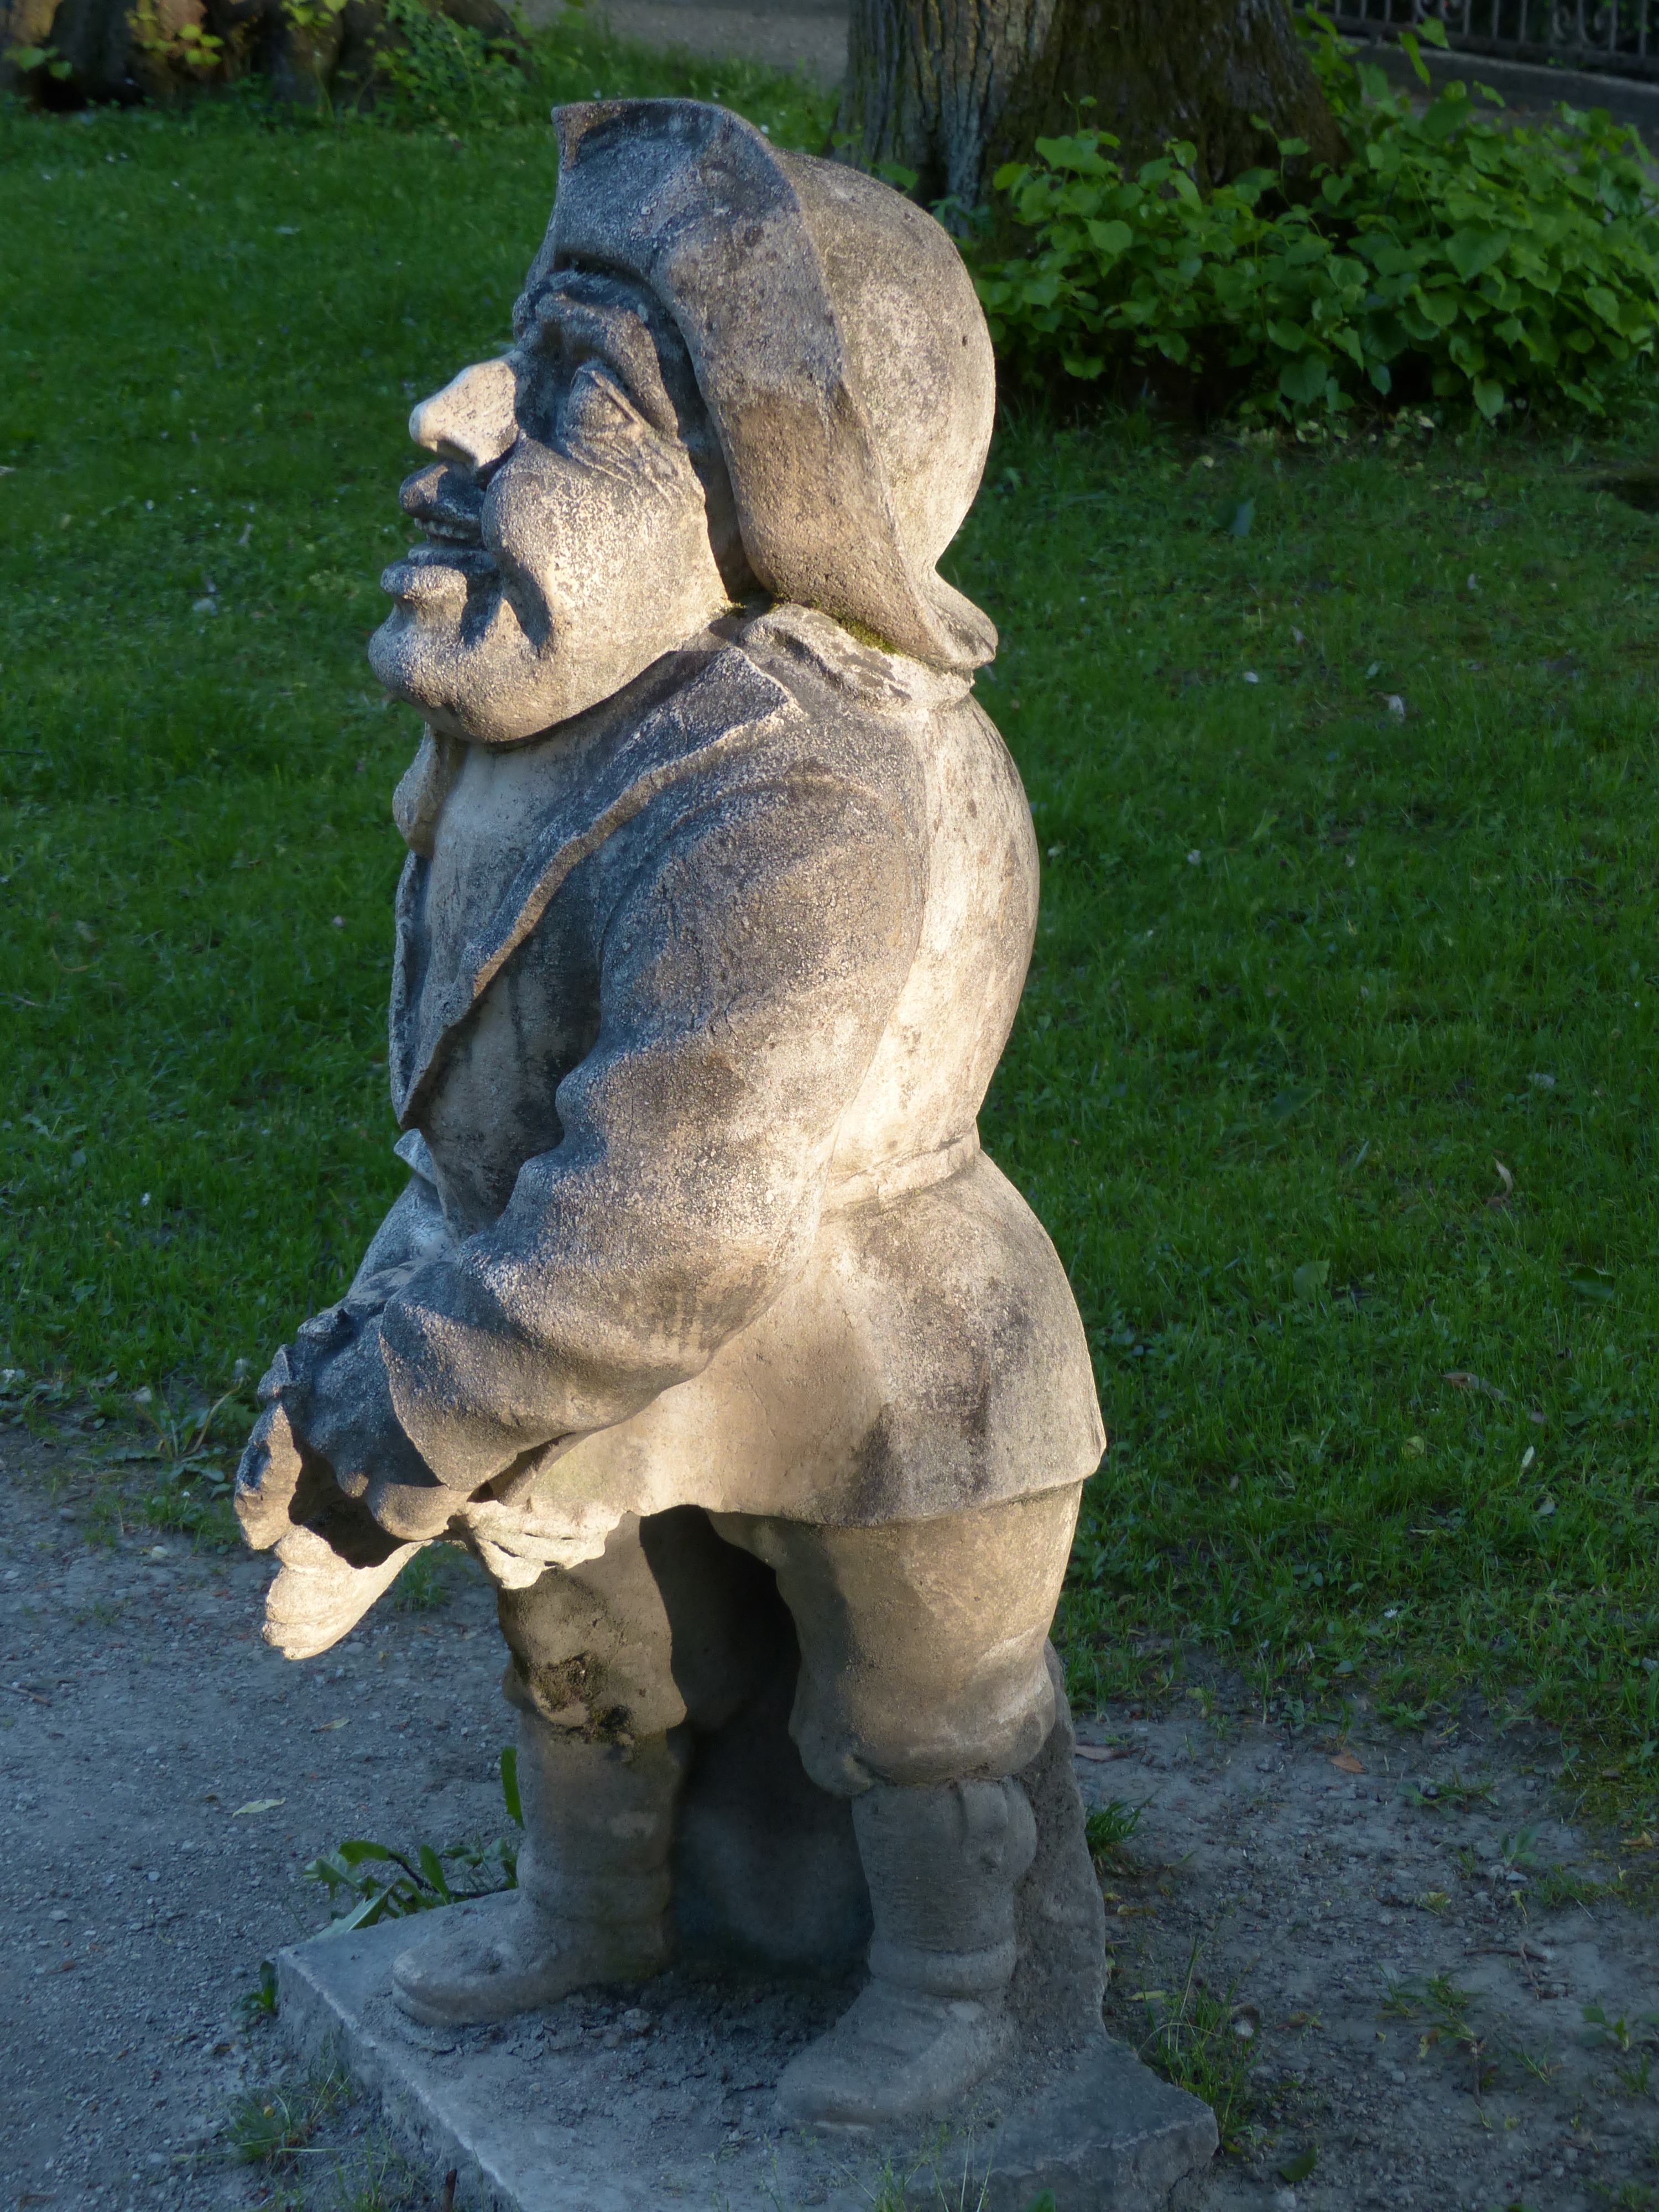
stone, monument, statue, globe, sculpture, art, figure, dwarf, carving, gnome, stone statue, baroque, salzburg, stone figure, stone carving, mirabell gardens, zwergelgarten